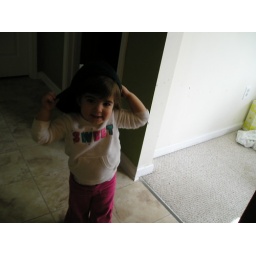
looking cute in Daddy's hat